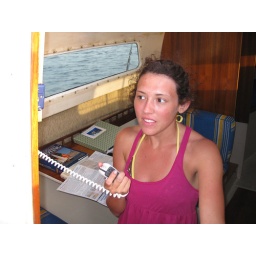
jessica on the radio to the lake worth bridge. you can see the new bulhead and the window in the background